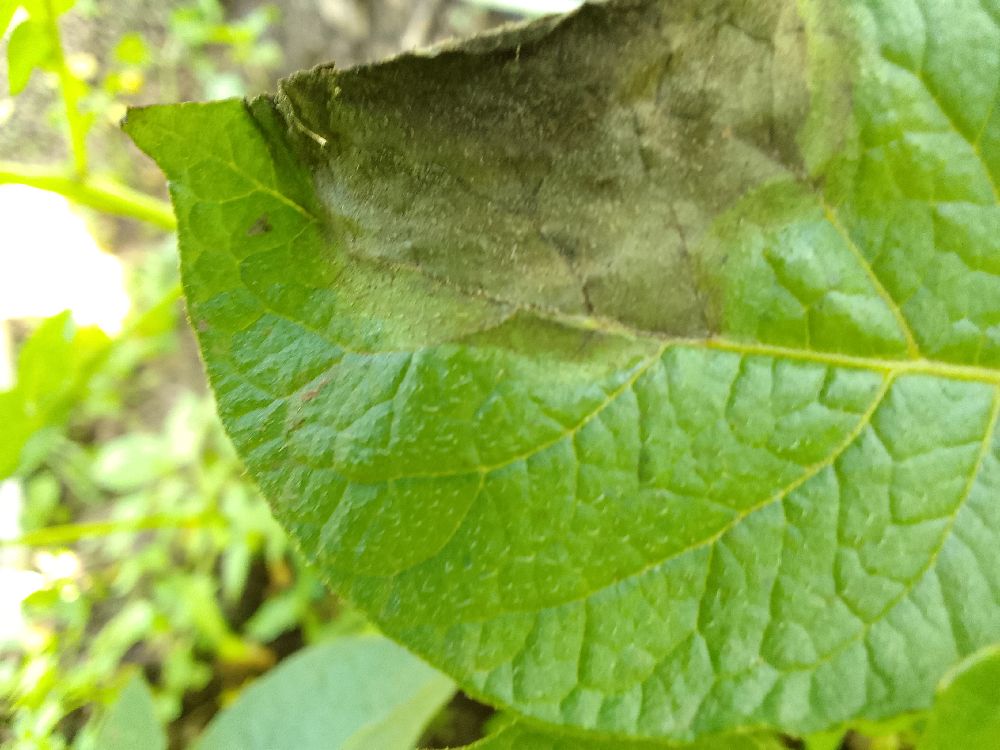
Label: Late blight